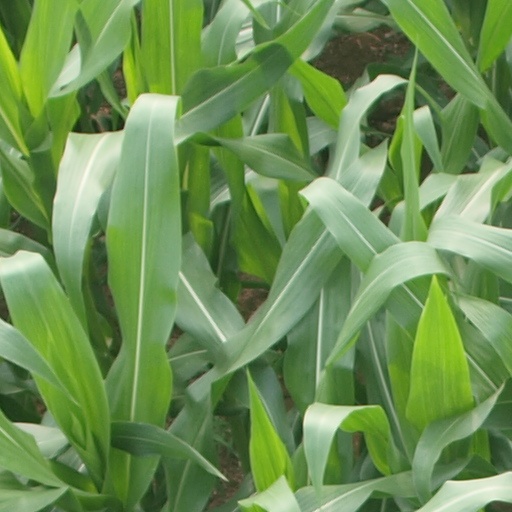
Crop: maize; corn